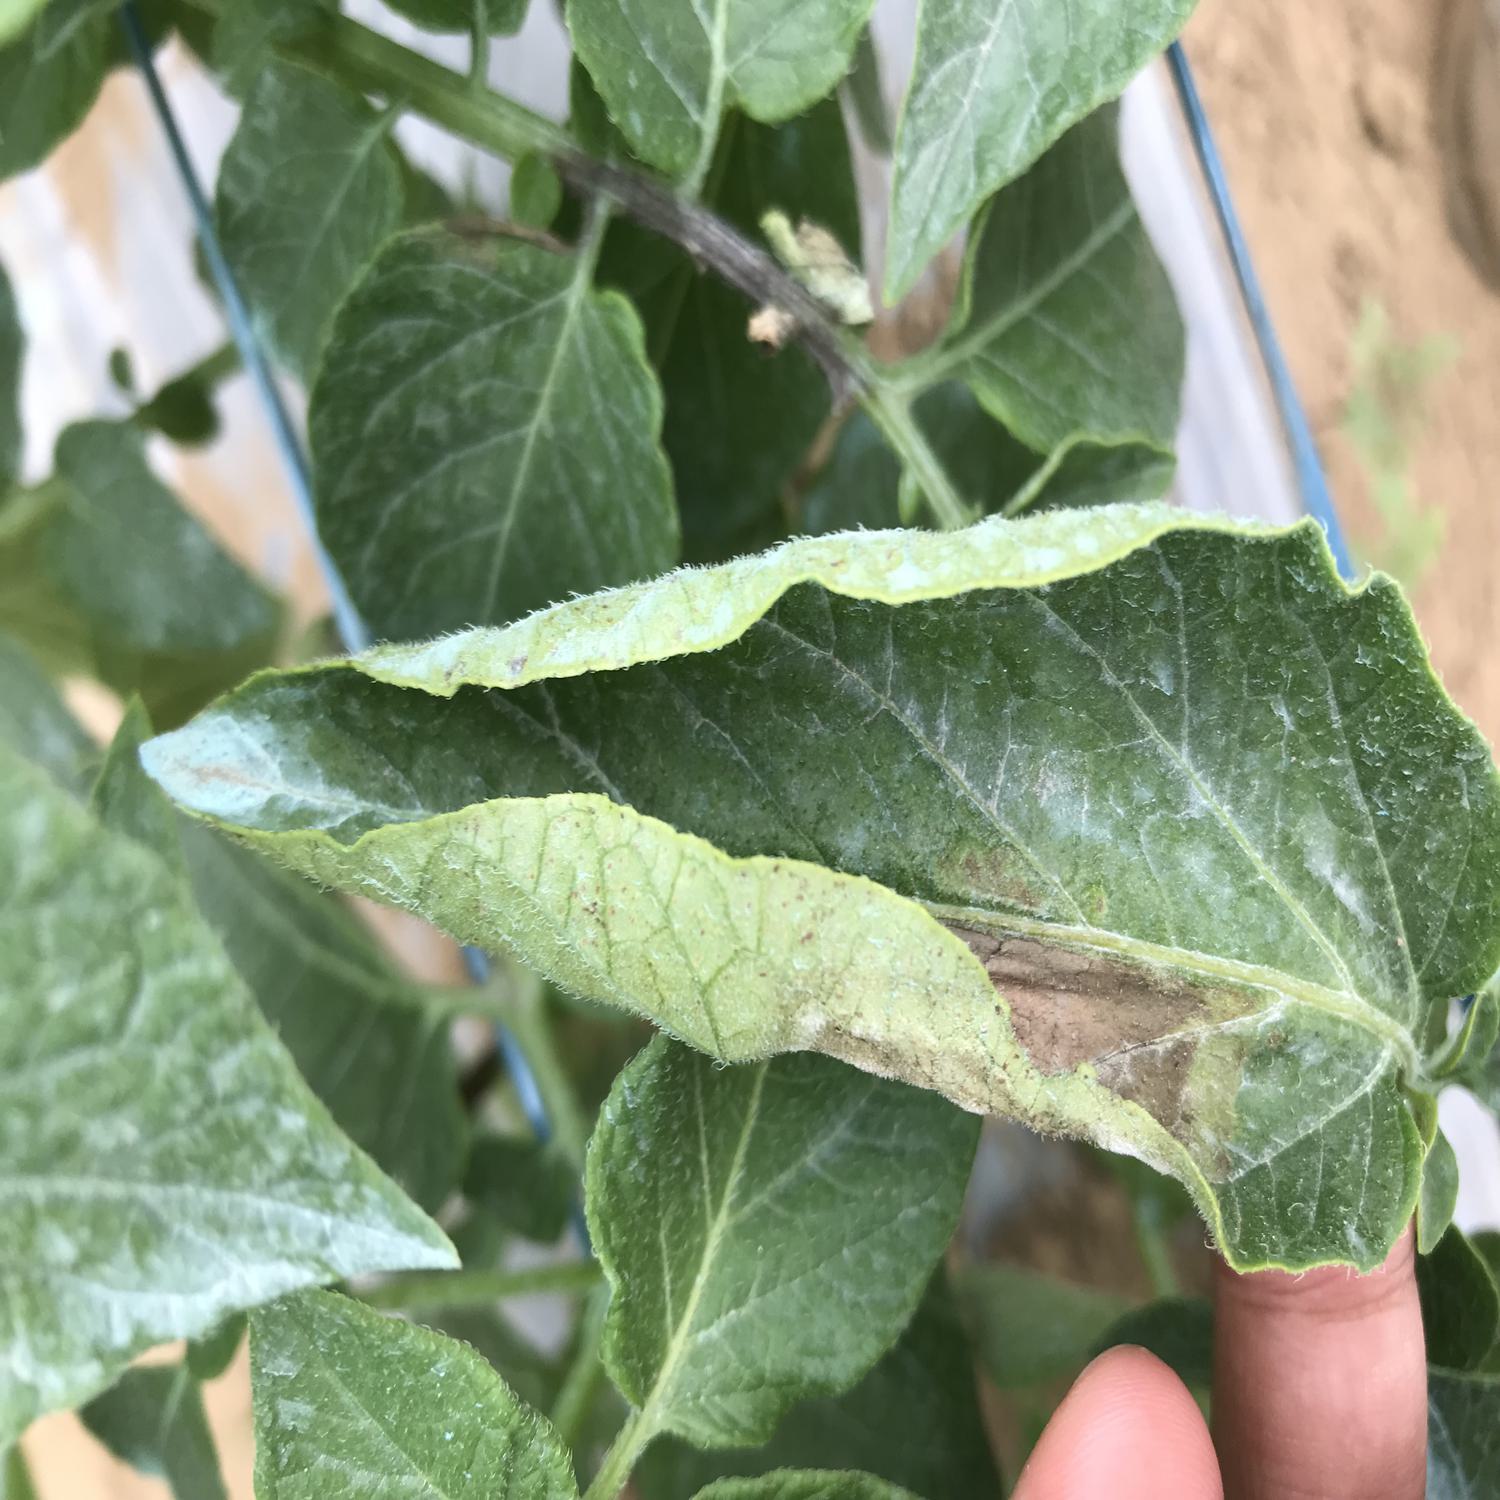
Label: Phytopthora